The Vinyl Cafe

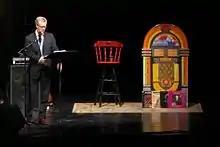
Stuart McLean on stage at the Centennial Concert Hall in Winnipeg, Manitoba

"The Vinyl Cafe" radio show featured essays, short stories, and music; while frequently humorous, the weekly programs often featured wistfully nostalgic Canadiana. Often performed as a live show from local venues across Canada, the show often began with a complimentary sketch of the venue's community that, "capture the beauty, history and poetry of Canada’s landscape and people." These "Postcards from Canada" have been likened the "collection to a family photo album that captures everyday life in Canada."